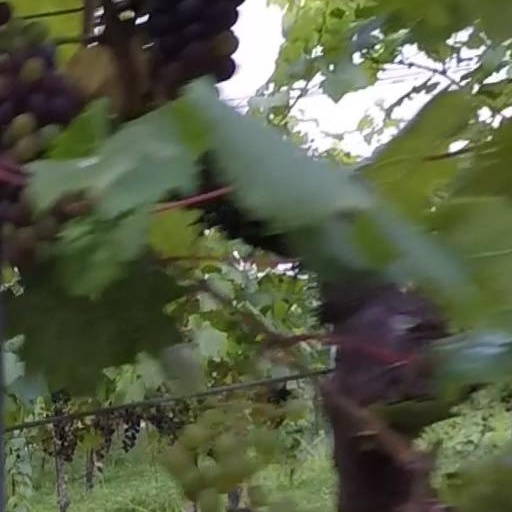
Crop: grape